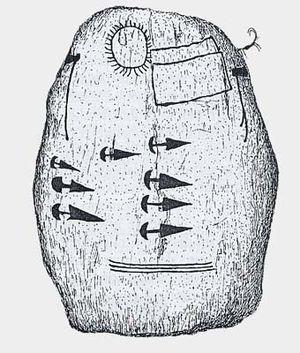
Stèle Bagnolo2